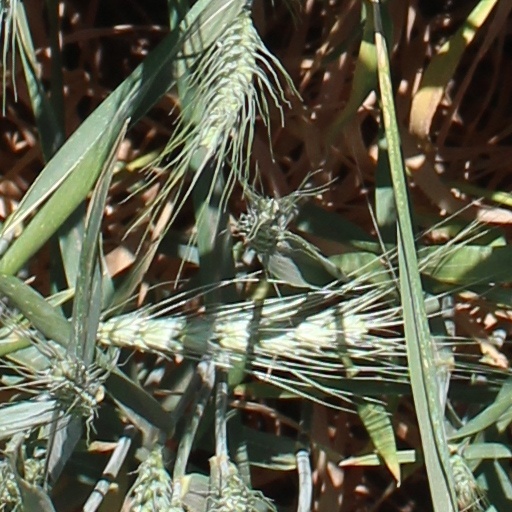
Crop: wheat